Robert Nagy (windsurfer)

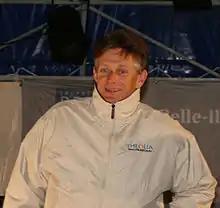
Robert Nagy

Robert Nagy (born 27 March 1963) is a French windsurfer. He competed in the Division II event at the 1988 Summer Olympics.